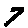
Label: 7